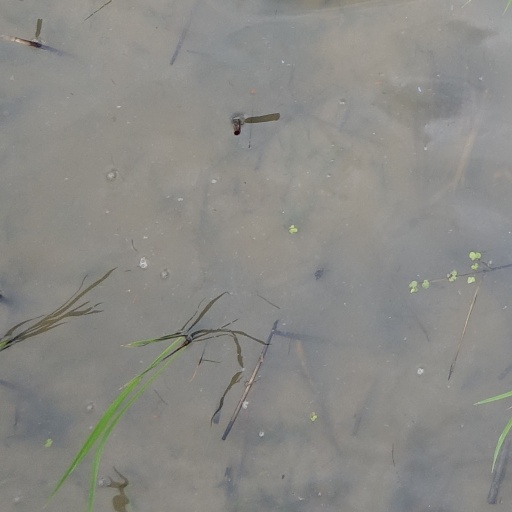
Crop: rice